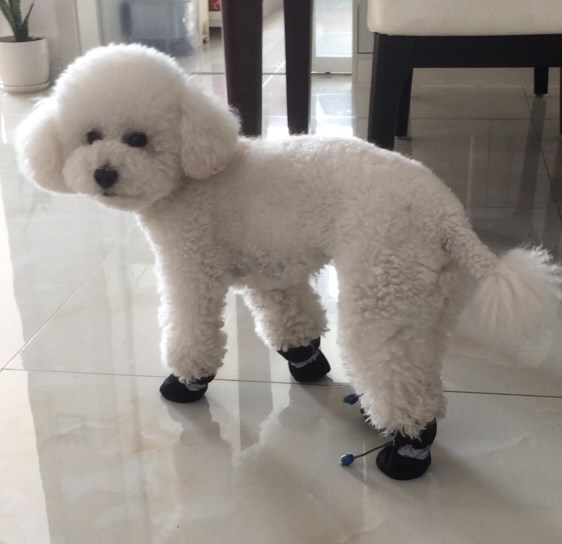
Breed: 7449-n000128-teddy